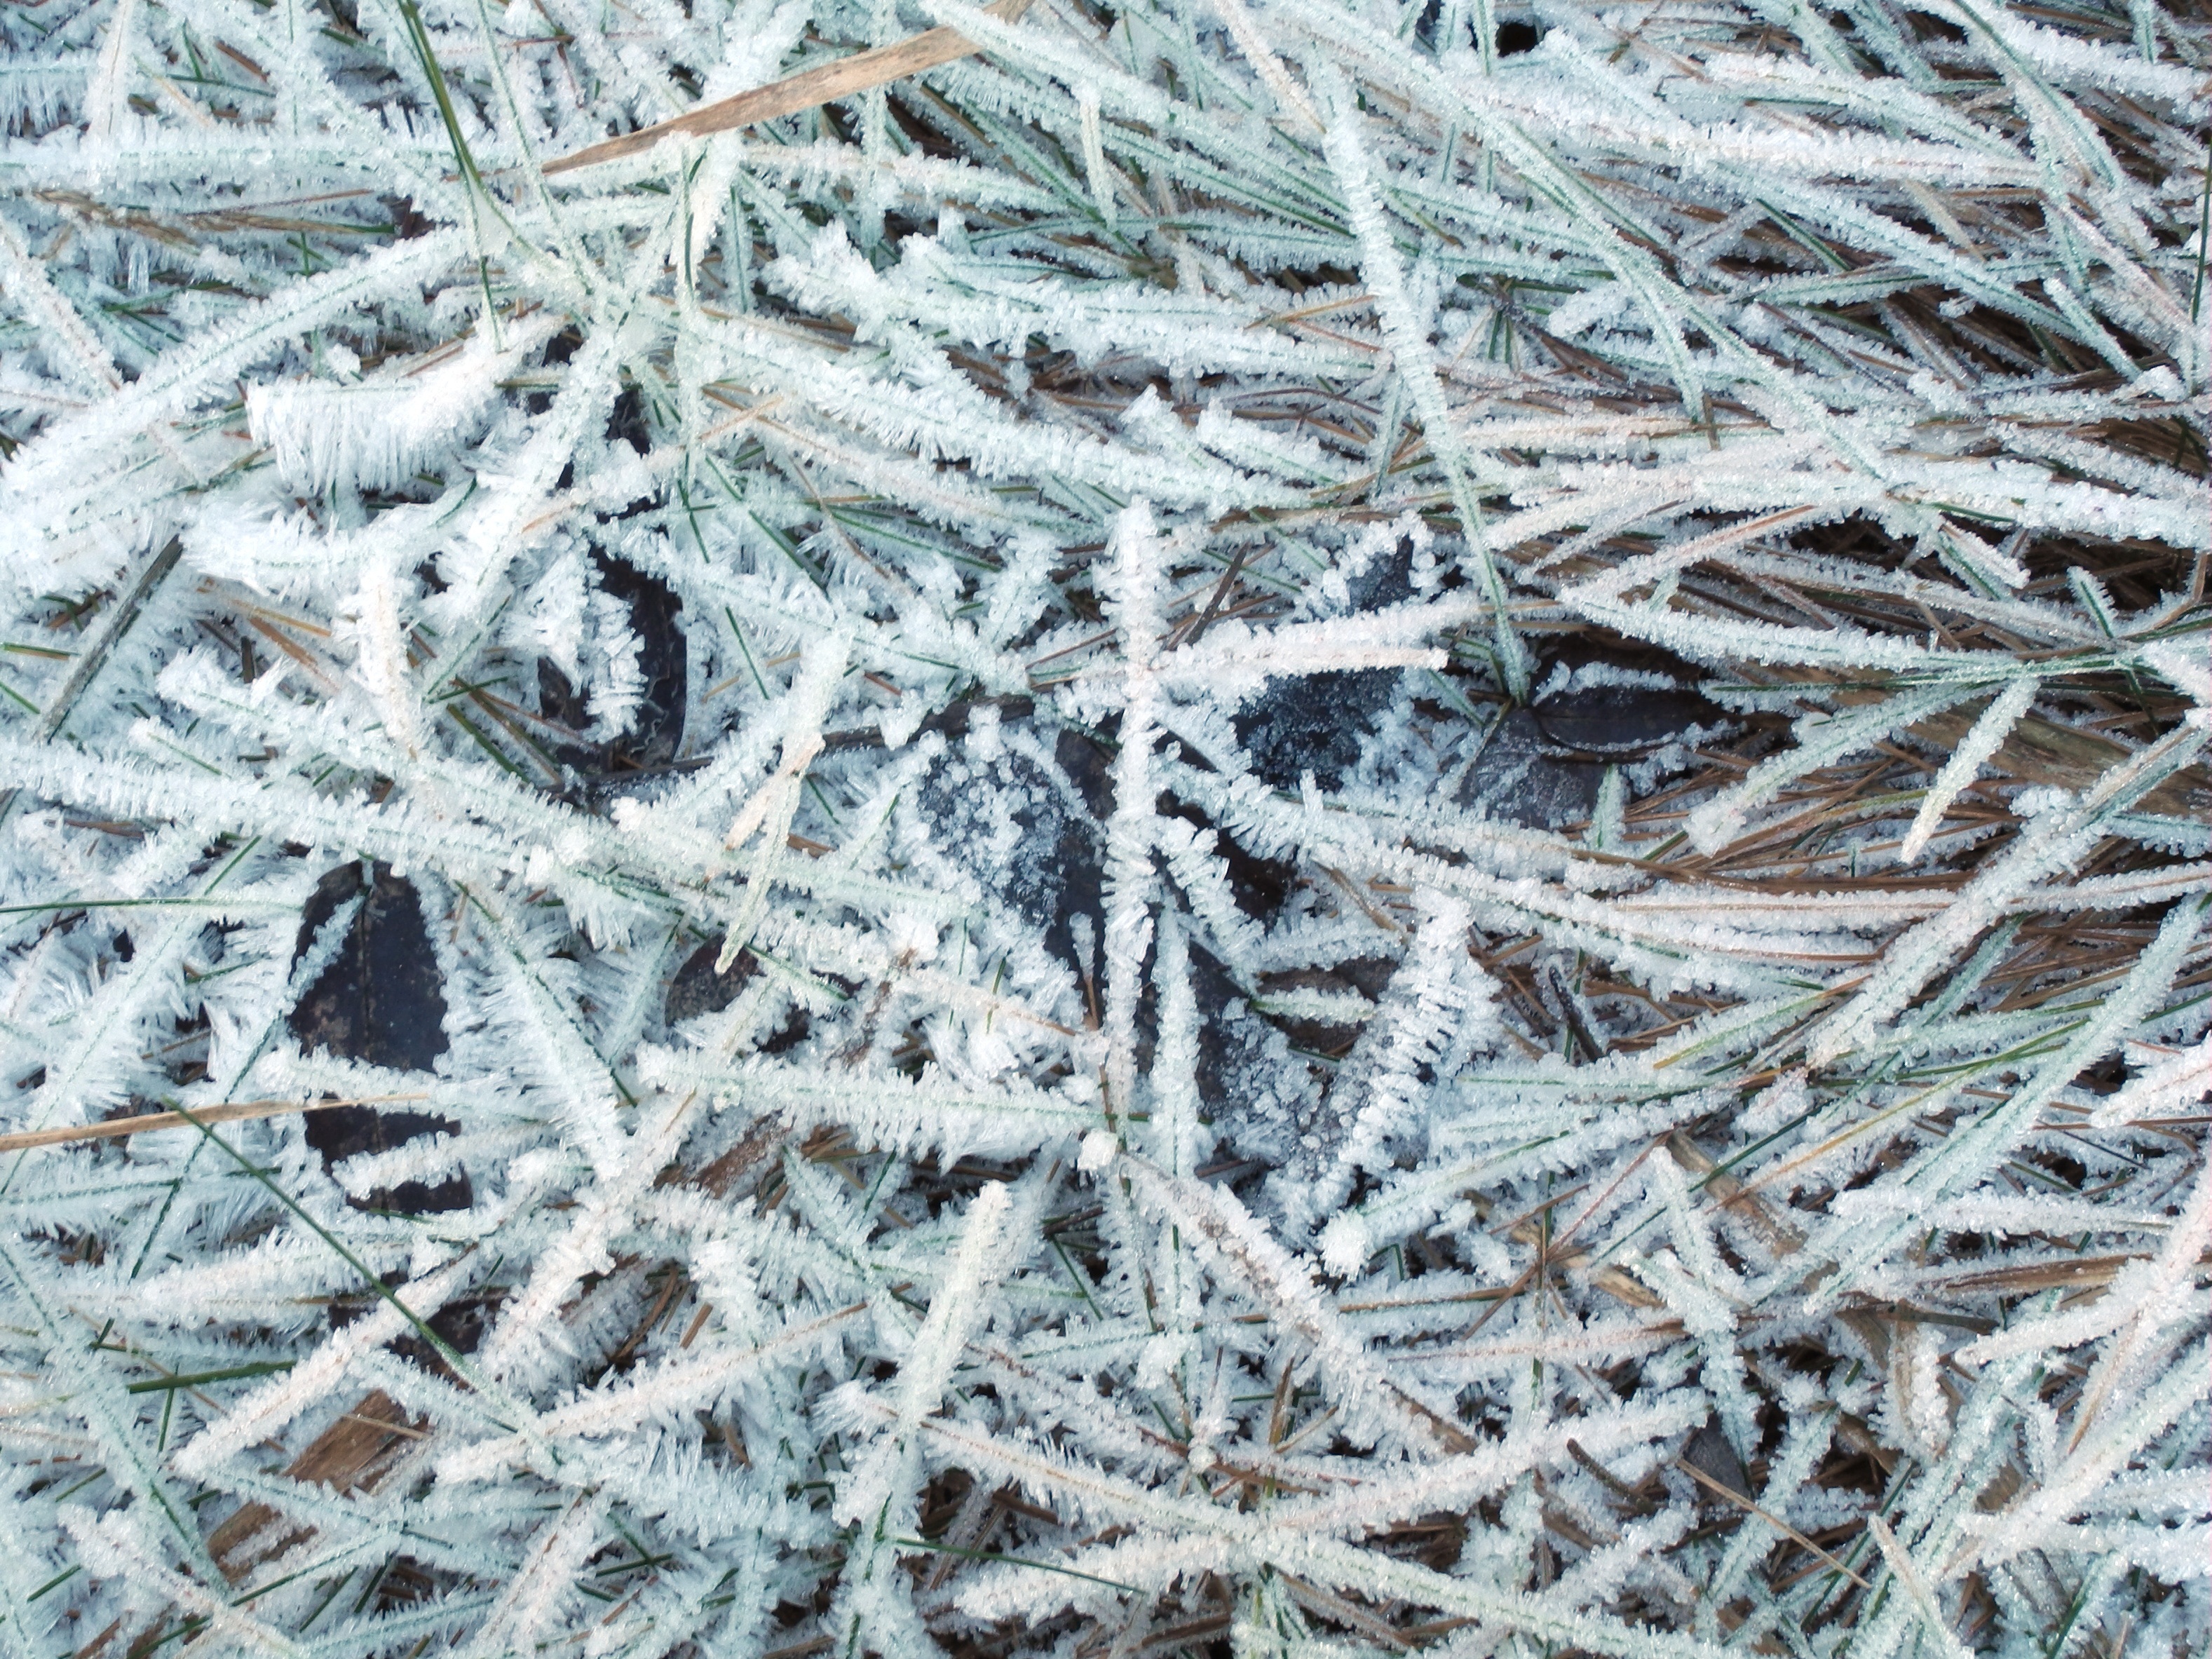
tree, nature, grass, branch, snow, winter, white, frost, ice, weather, frozen, fir, season, twig, straws, spruce, icing, rime, freezing, crystals, blades of grass, woody plant